Boeing 720

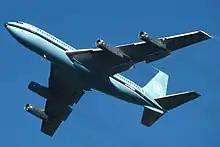
The 720 is slightly shorter than the 707 and has a modified wing.

The Boeing 720 is a four-engined low-wing cantilever monoplane. Although it was similar to the Boeing 707, compared with the , it was shorter in length, and had a lighter structure through use of lighter forged metal parts and thinner fuselage skins and structures.